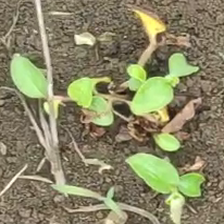
Weed species: Kena_(Commplina_benghalensio)